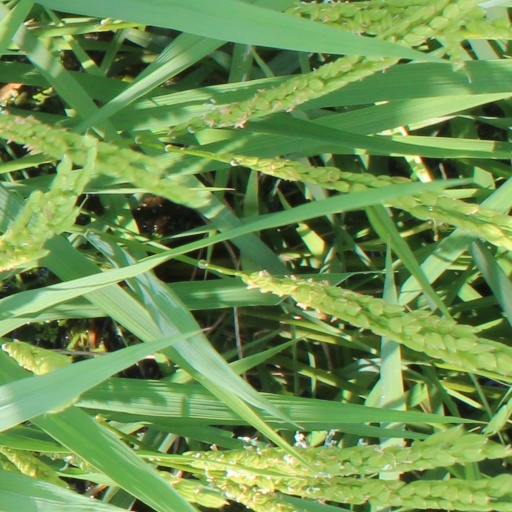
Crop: rice